Ennu Ninte Moideen

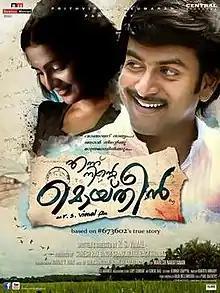
Film poster

Ennu Ninte Moideen is a 2015 Indian Malayalam-language biographical romantic drama film written and directed by R. S. Vimal, based on the real-life story of Kanchanamala and B. P. Moideen, which took place in the 1960s in Mukkam, Kozhikode. Prithviraj Sukumaran and Parvathy Thiruvothu essay the title characters of Moideen and Kanchanamala while Bala, Tovino Thomas, Sai Kumar, Sashi Kumar and Lena appear in supporting roles.